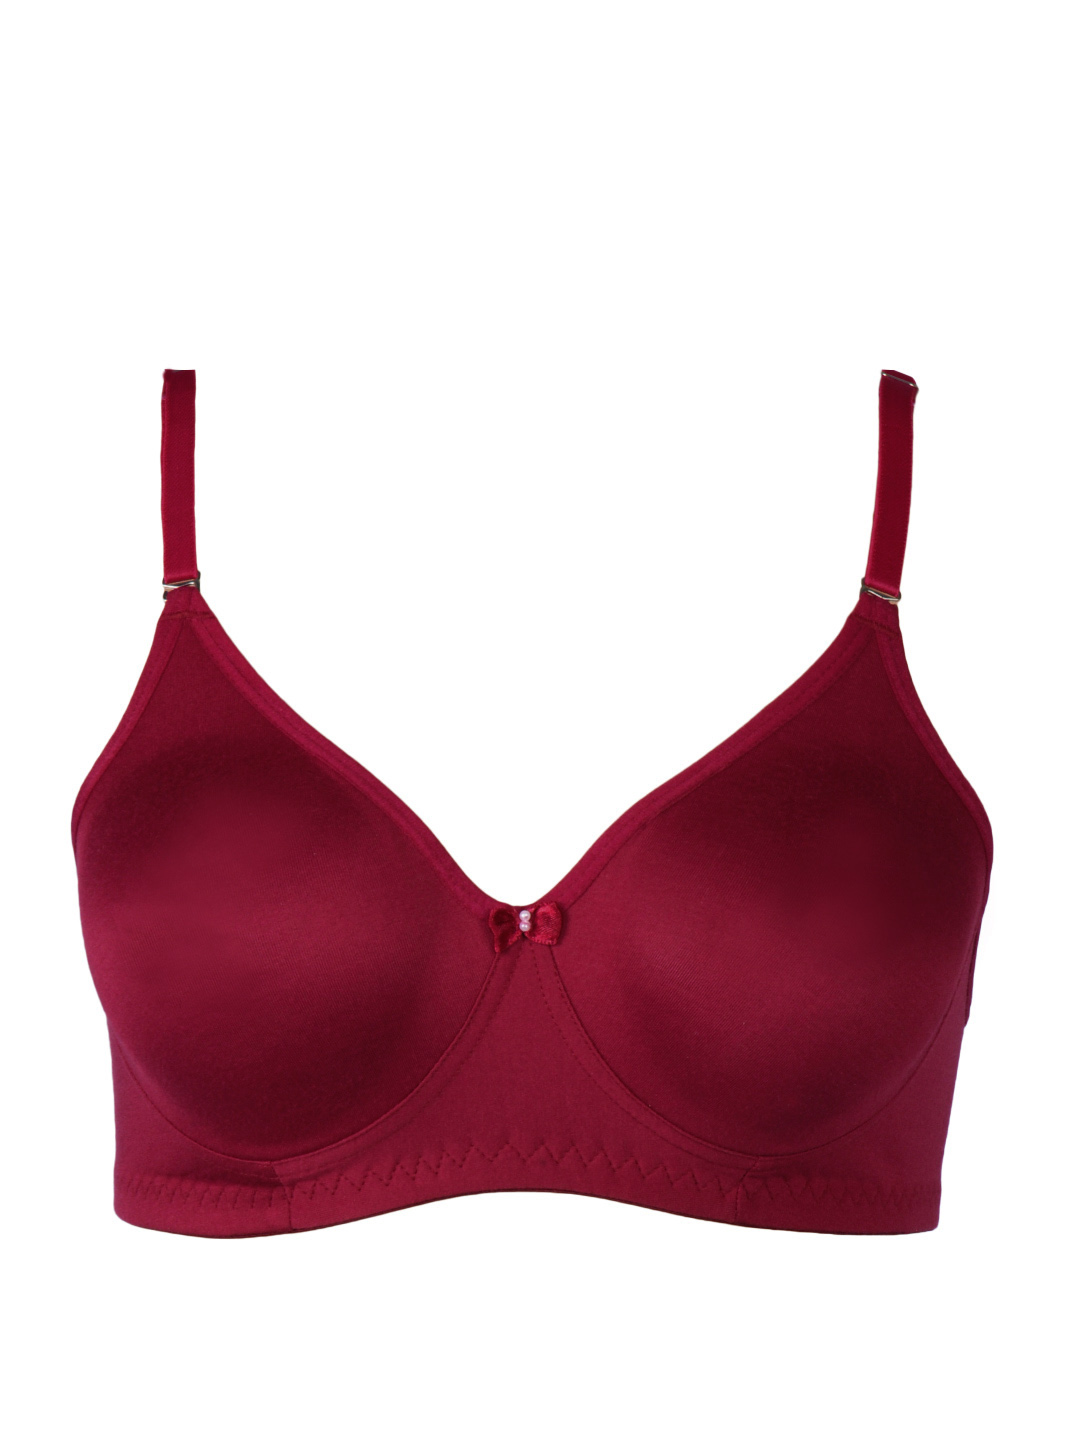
Miss-T Maroon Bra
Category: Apparel / Innerwear / Bra
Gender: Women
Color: Maroon
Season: Summer 2017
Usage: Casual